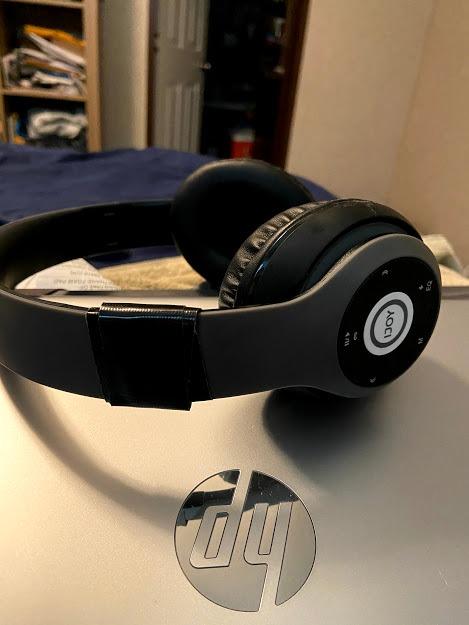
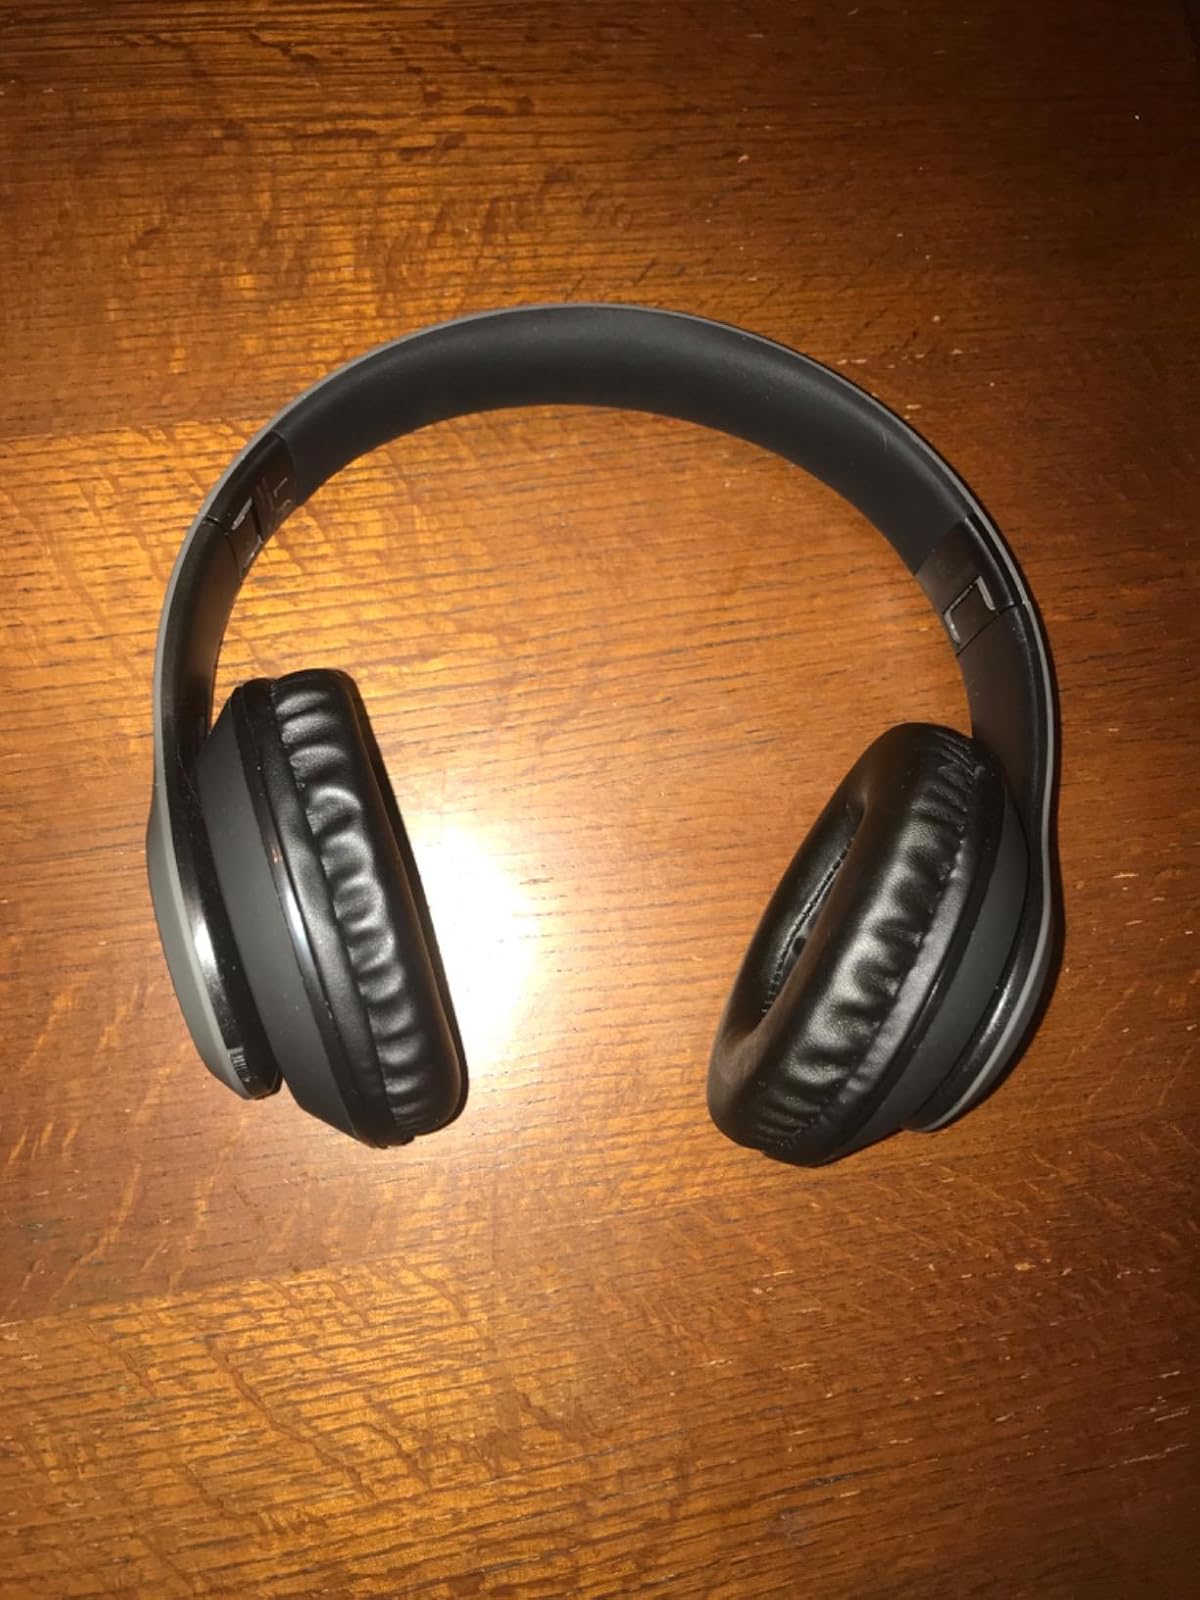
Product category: headphones
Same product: yes